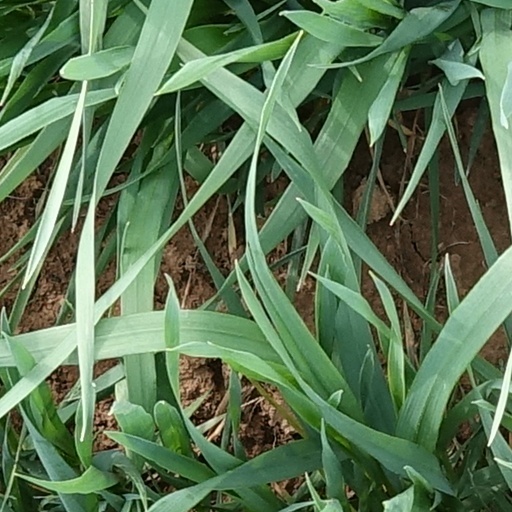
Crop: wheat